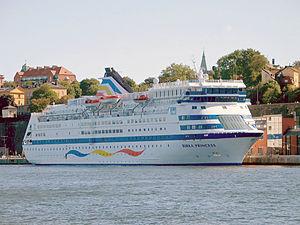
Le MS Sea Diamond est un navire de croisière de la compagnie chypriote Louis Hellenic Cruise. Le bateau coula le 6 avril 2007, près des côtes de l'île de Santorin, dans les Cyclades. Il talonna un haut fond, ce qui entraîna une voie d'eau et un lent naufrage.